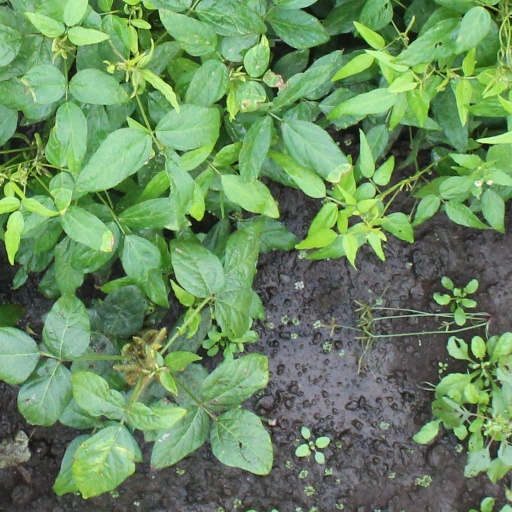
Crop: soybean